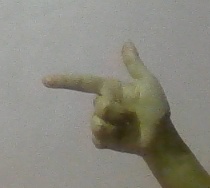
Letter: yaa